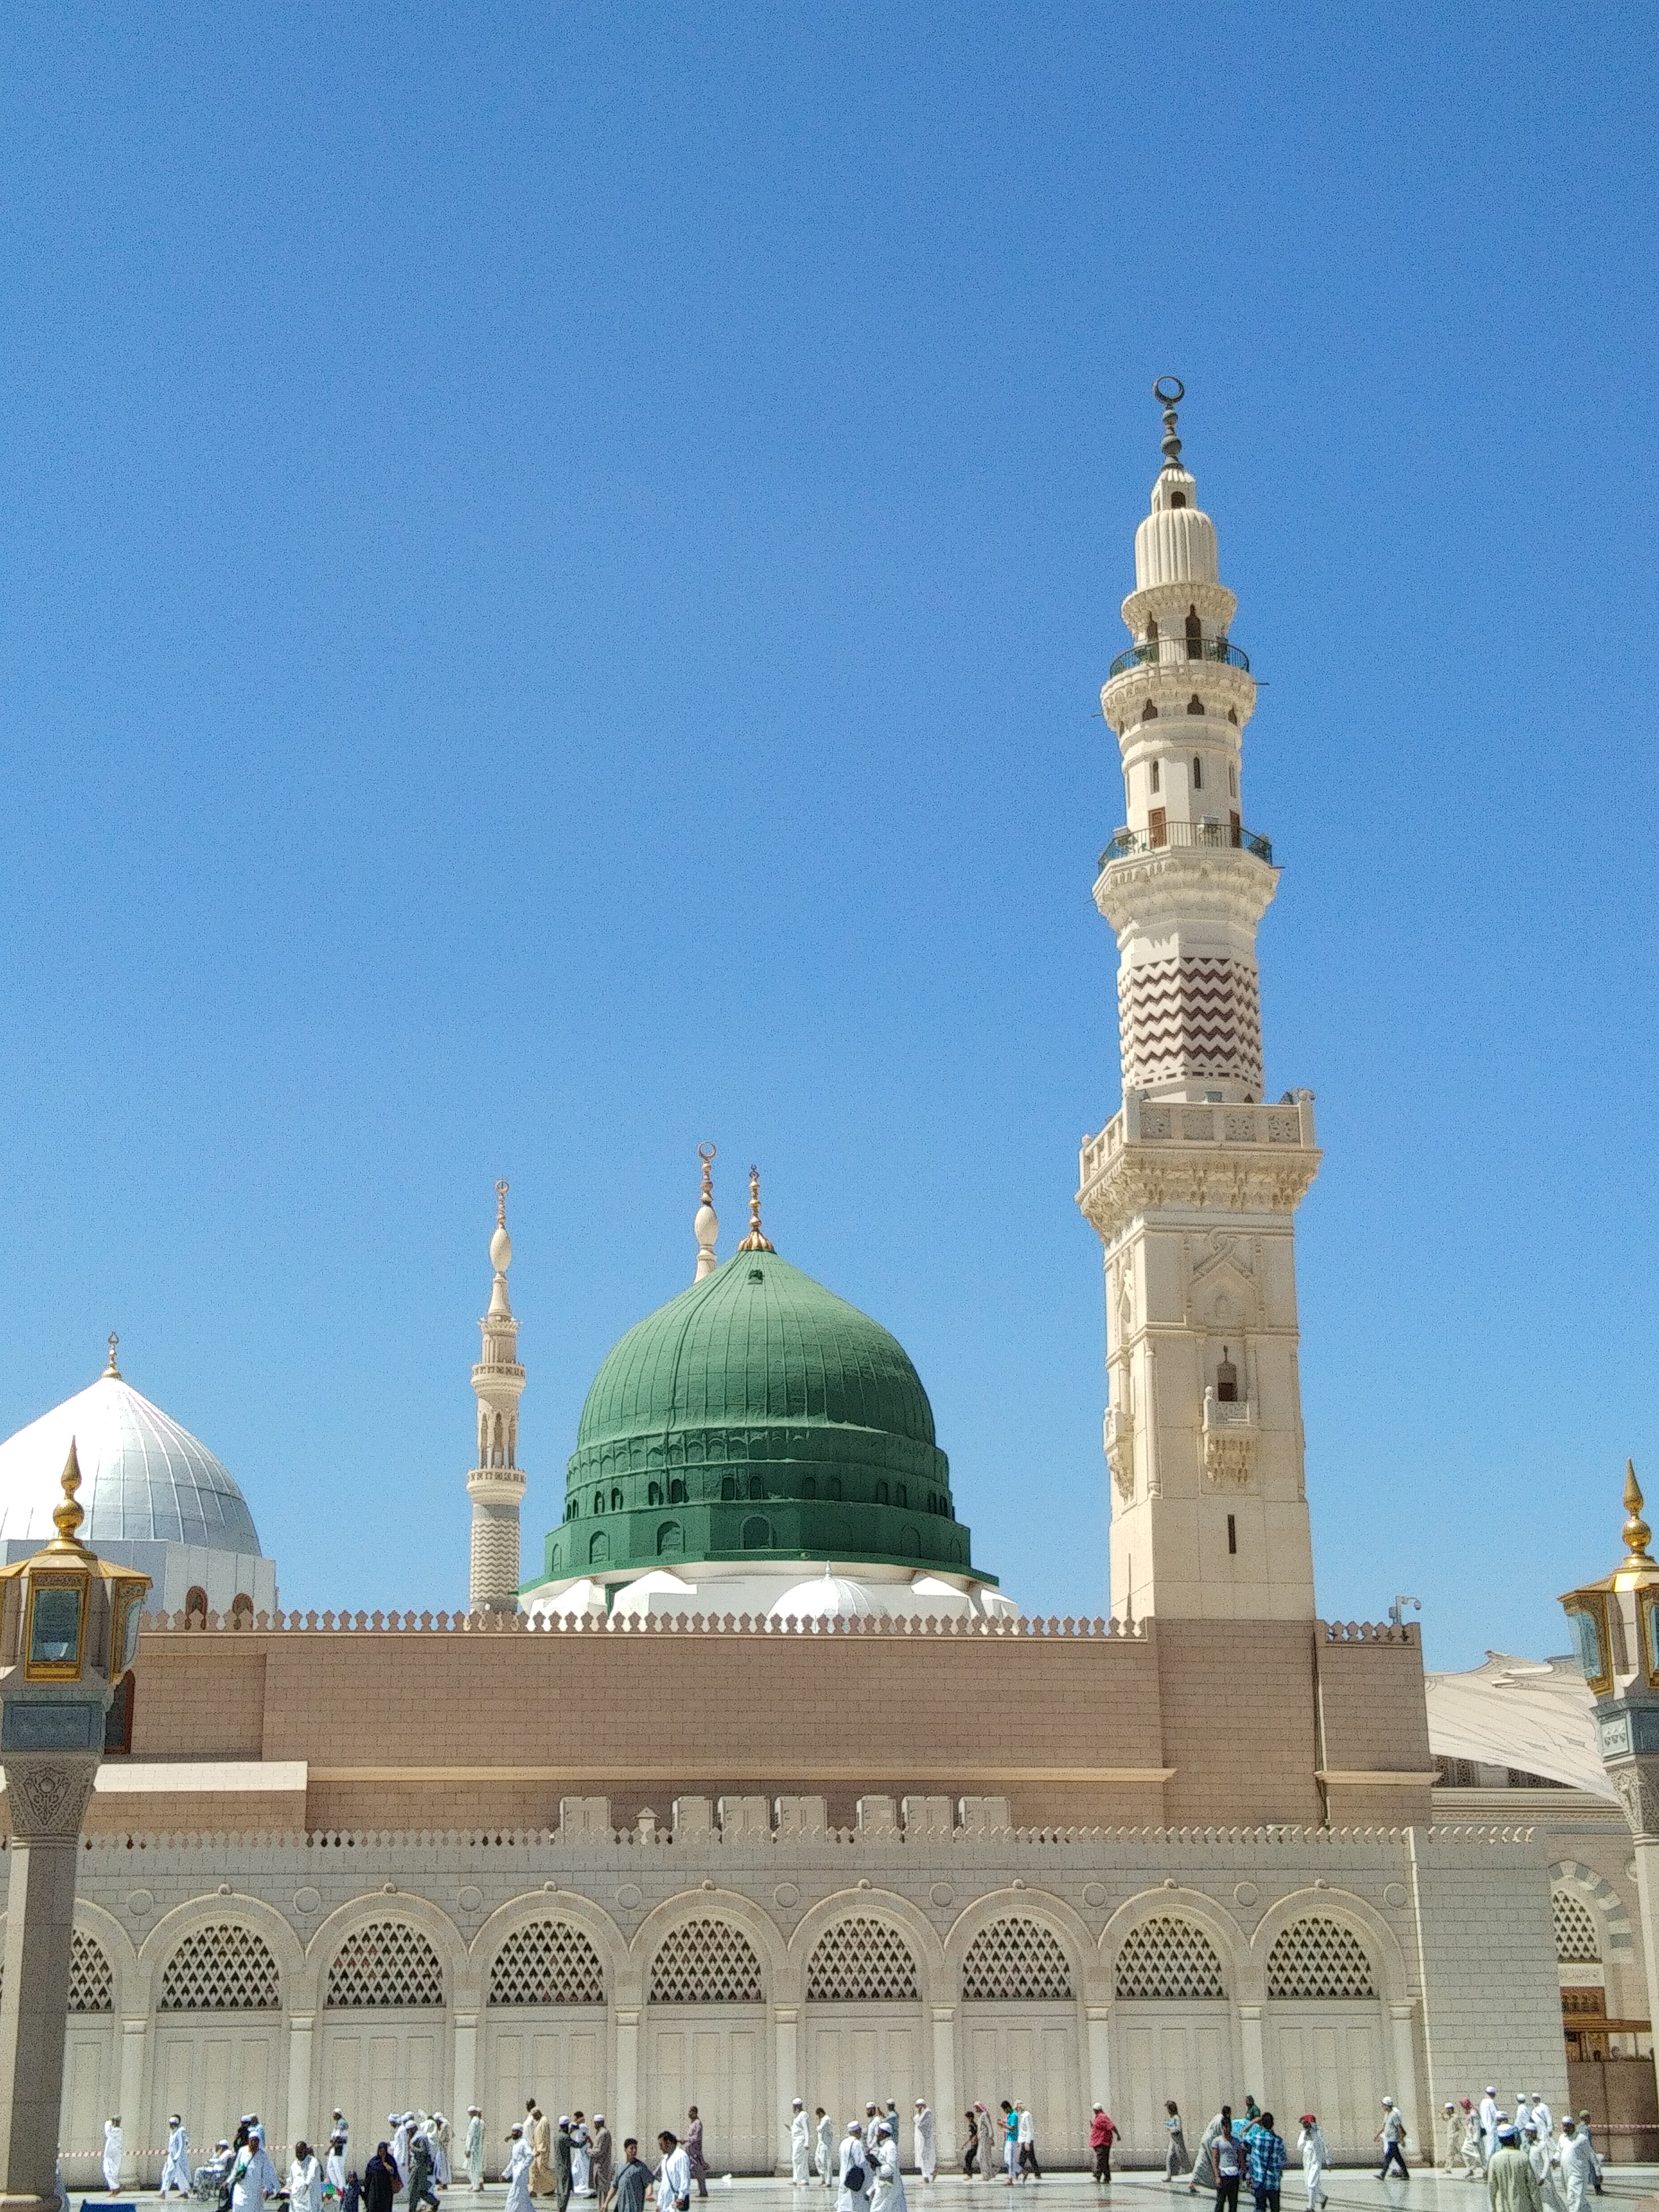
indian, muslim, landmark, dome, place of worship, khanqah, mosque, building, holy places, architecture, historic site, classical architecture, byzantine architecture, sky, city, tourist attraction, tourism, pilgrimage, facade, shrine, vacation, tomb